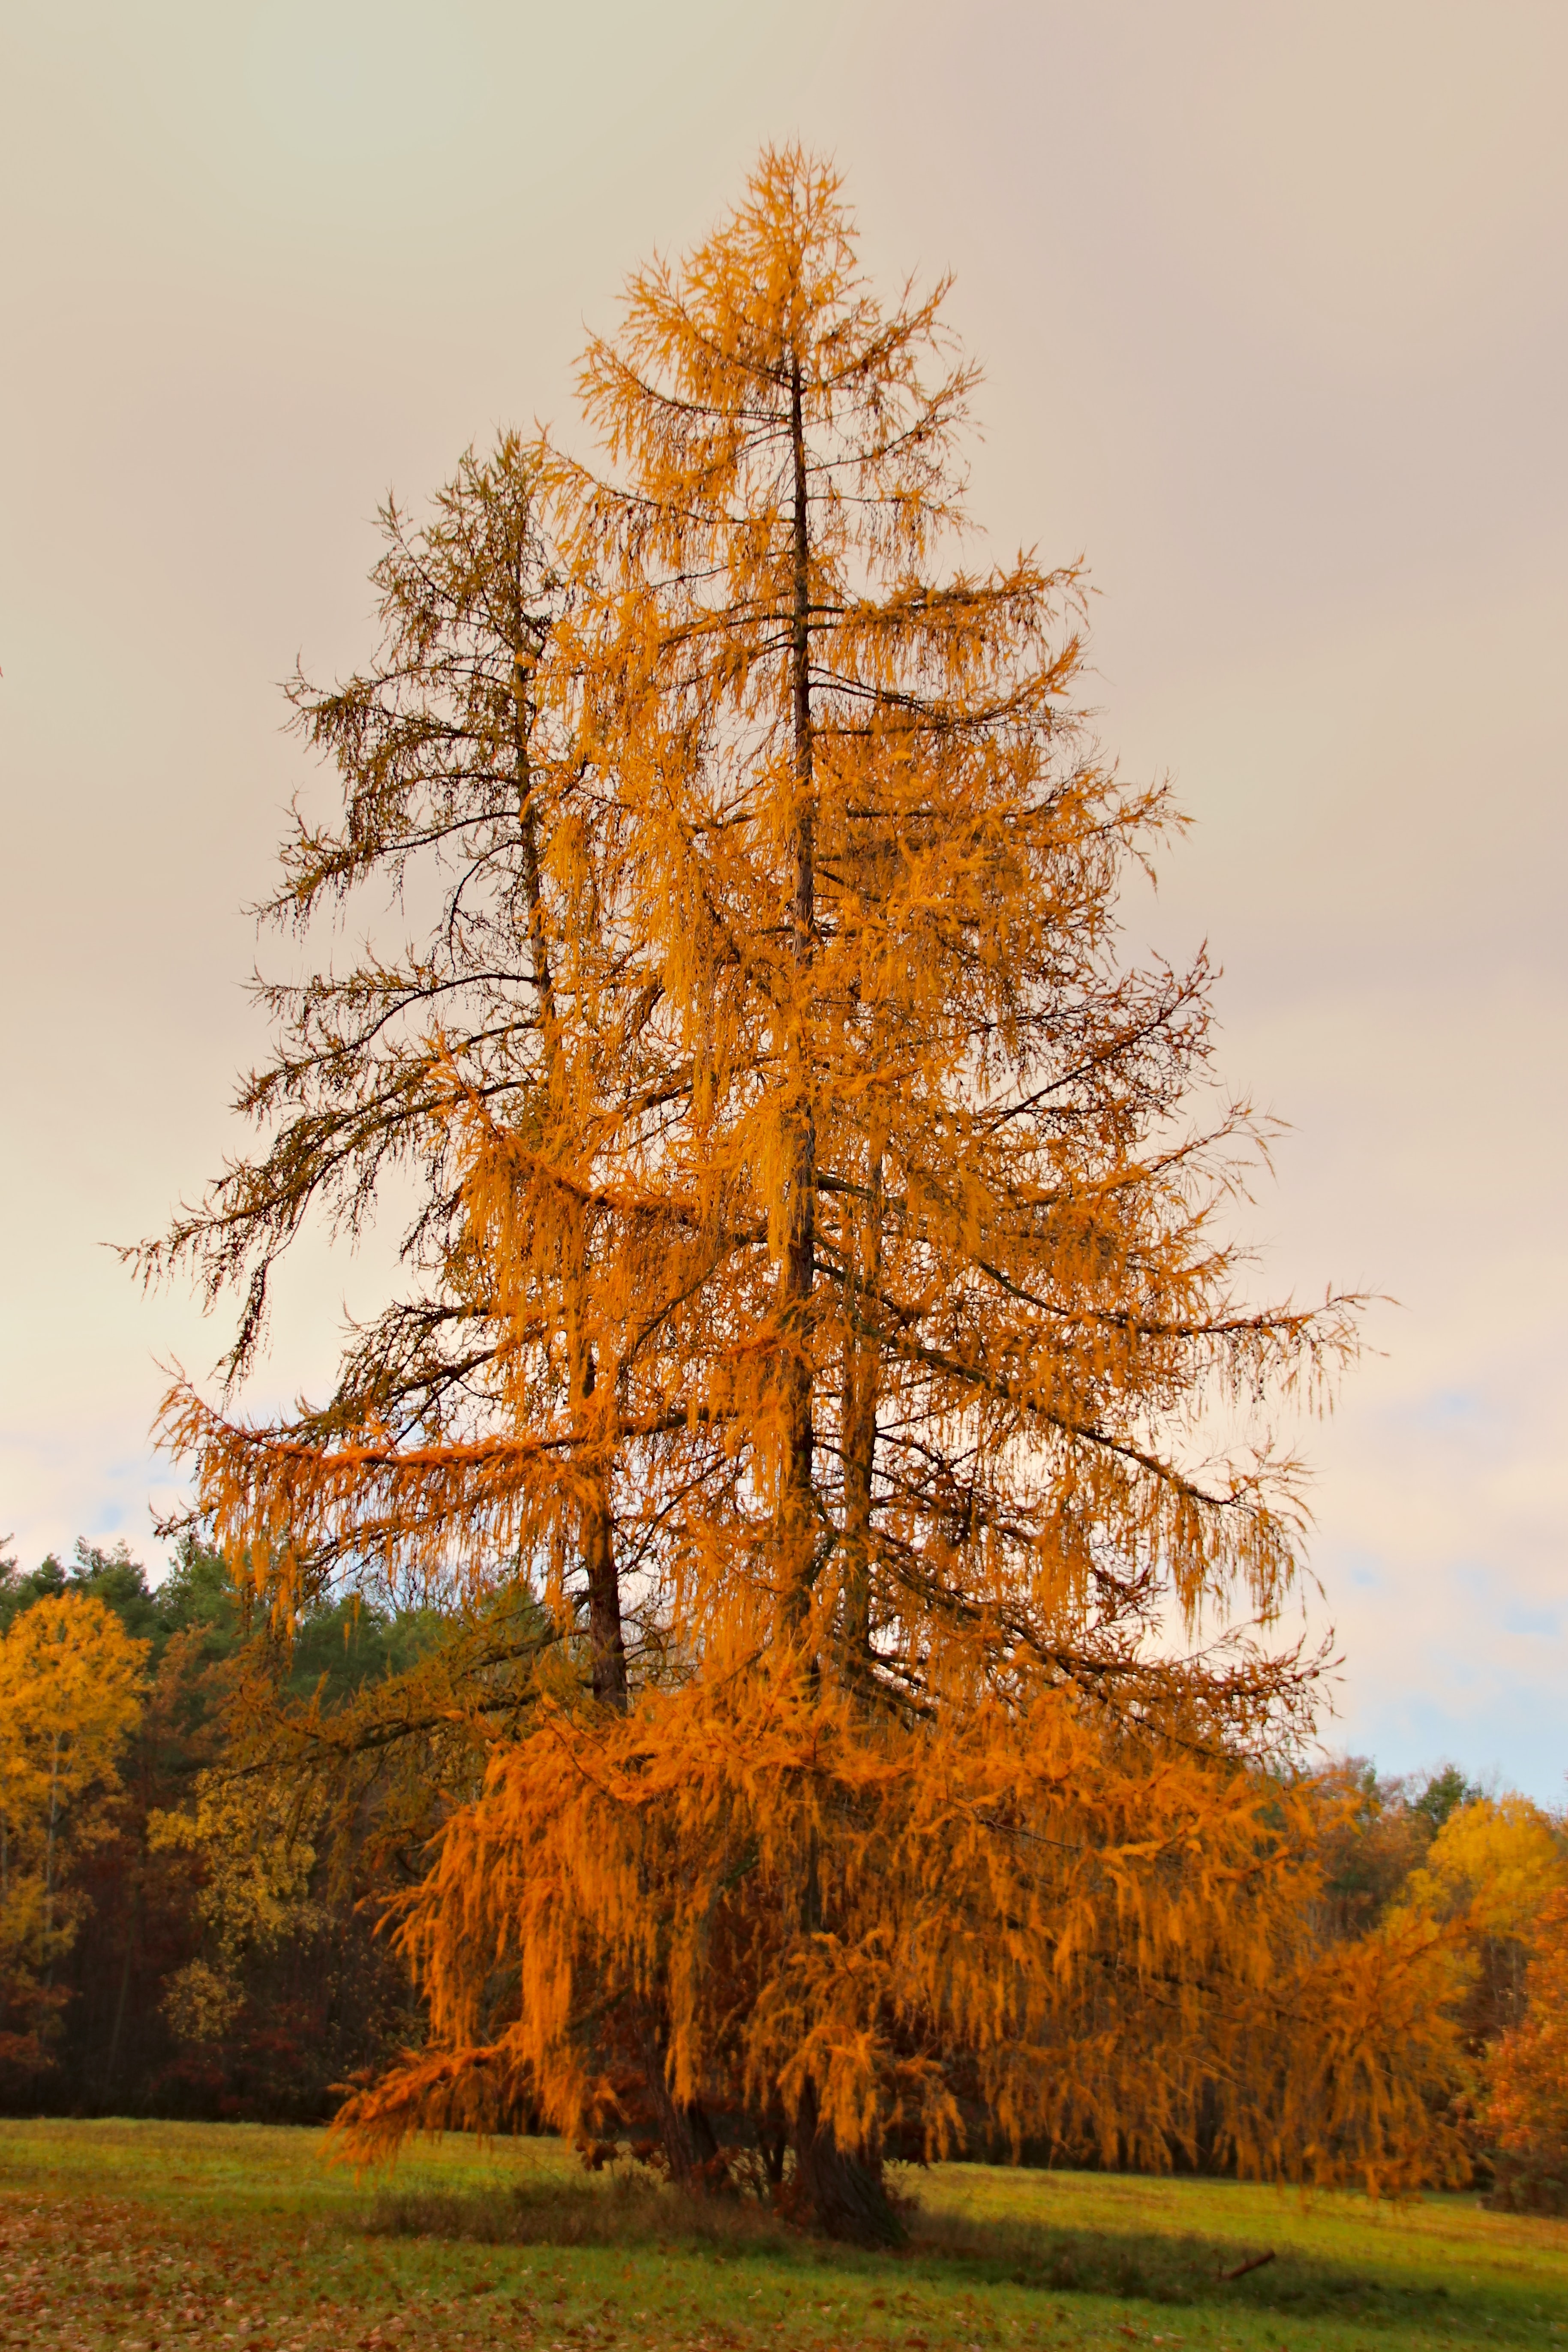
natural, tree, woody plant, nature, natural landscape, larch, leaf, plant, American larch, white pine, sky, conifer, autumn, pine family, biome, deciduous, hackmatack, branch, Larix lyalliiSubalpine Larch, maidenhair tree, red pine, temperate broadleaf and mixed forest, trunk, plant stem, spruce, lodgepole pine, pine, twig, grove, fir, evergreen